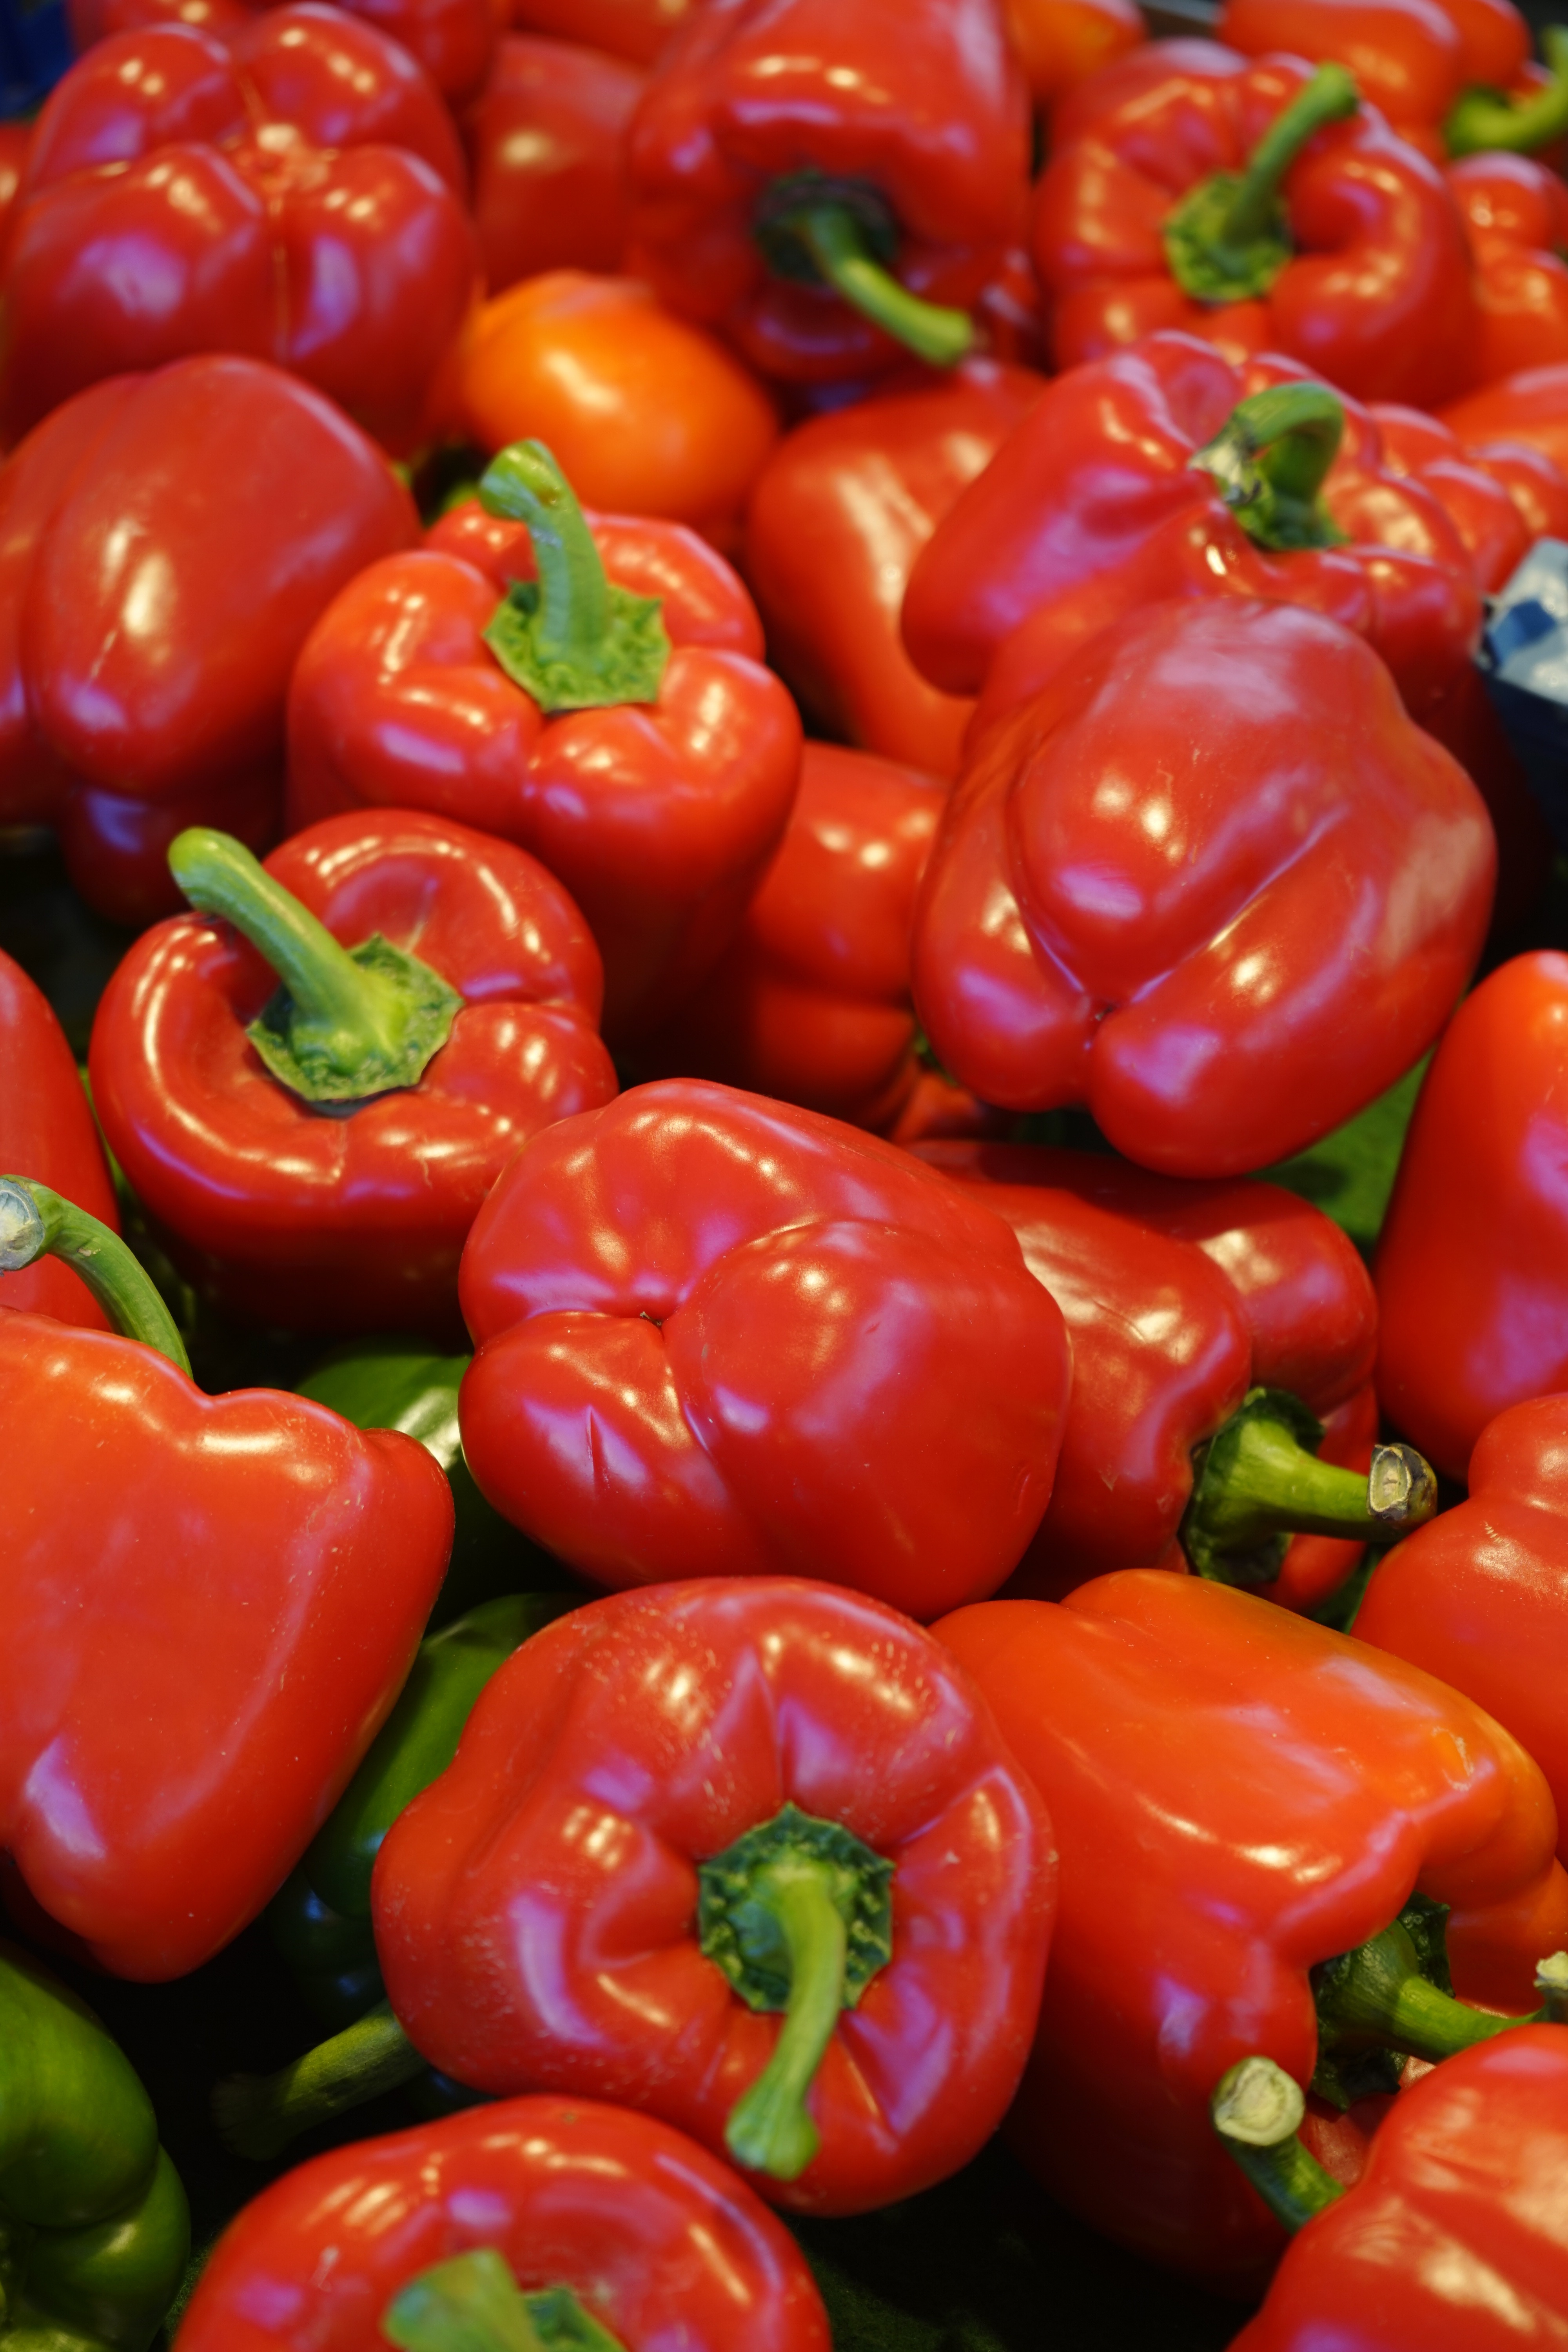
plant, fruit, food, red, produce, vegetable, vegetables, peppers, bell pepper, red pepper, solanaceae, paprika, capsicum, flowering plant, nachtschattengew chs, chili pepper, cayenne pepper, land plant, bird's eye chili, peperoncini, bell peppers and chili peppers, pimiento, italian sweet pepper, red bell pepper, habanero chili